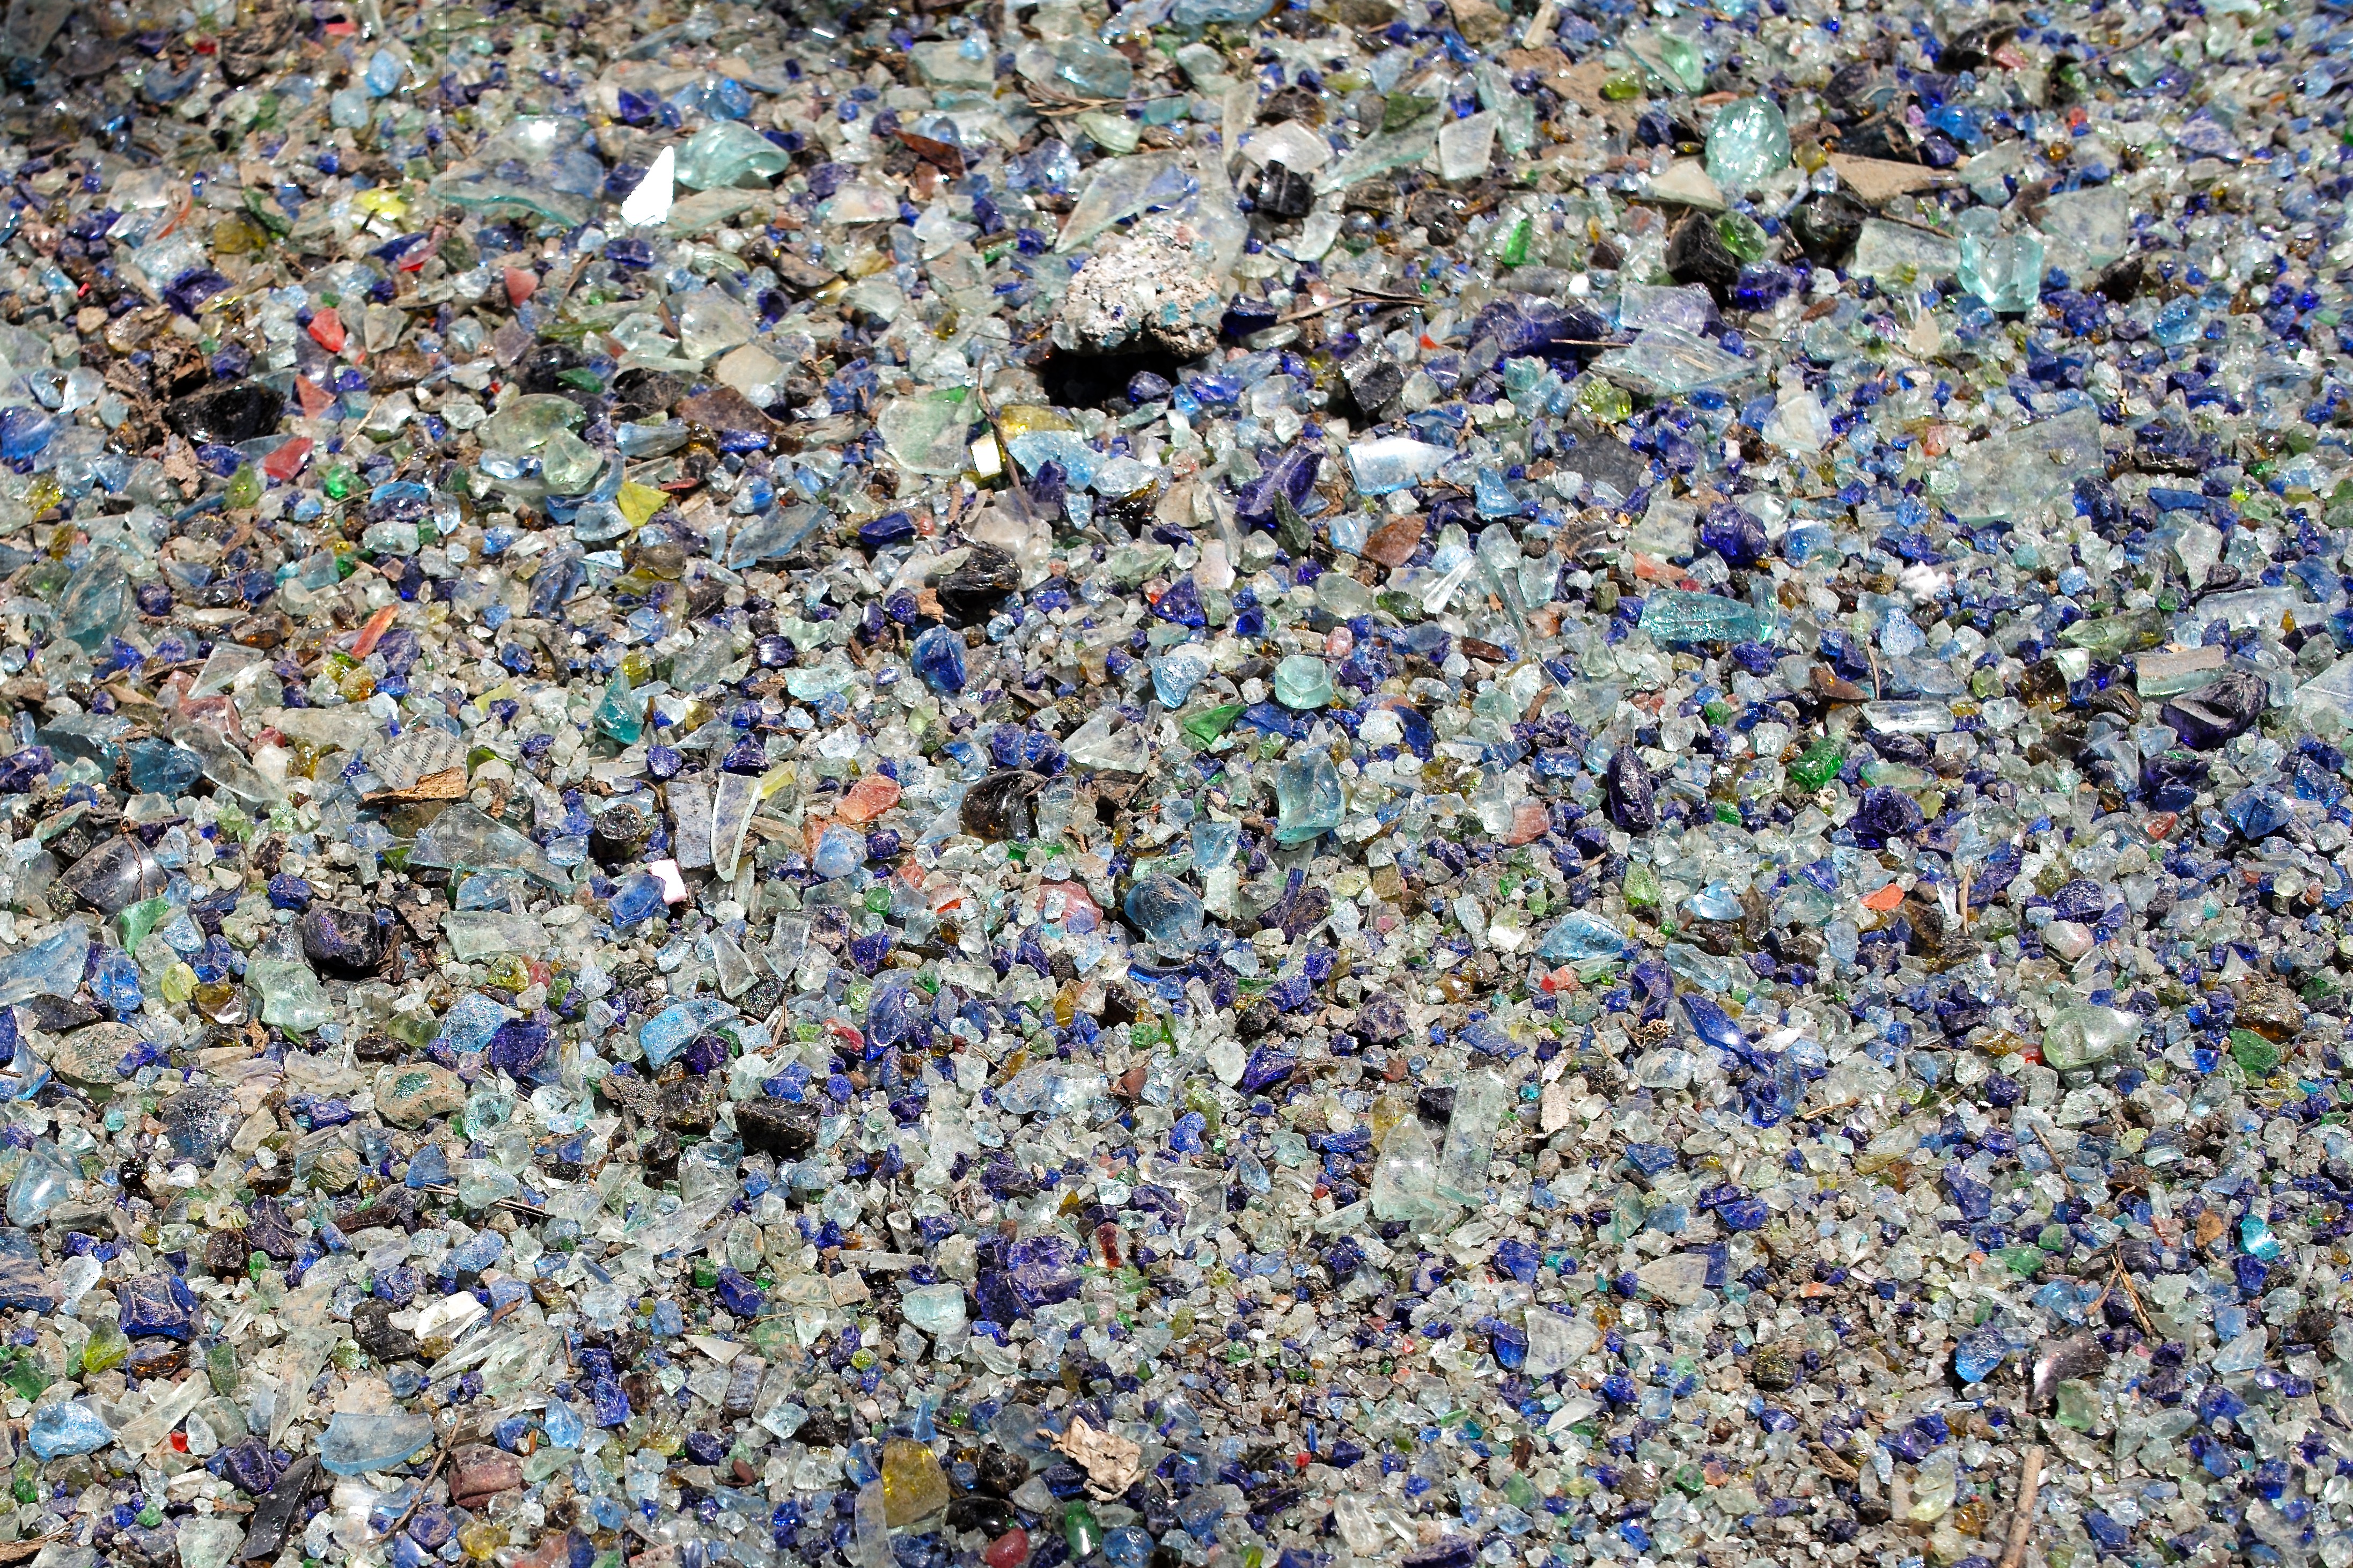
workshop, travel, biology, africa, material, waste, tanzania, recycle, arusha, handicap, shanga